Frances Willard

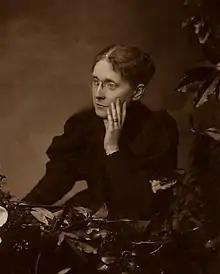
Willard, Frances E.C. 1890-98

Frances Elizabeth Caroline Willard (September 28, 1839 – February 17, 1898) was an American educator, temperance reformer, and women's suffragist. Willard became the national president of Woman's Christian Temperance Union (WCTU) in 1879 and remained president until her death in 1898. Her influence continued in the next decades, as the Eighteenth (on Prohibition) and Nineteenth (on women's suffrage) Amendments to the United States Constitution were adopted. Willard developed the slogan "Do Everything" for the WCTU and encouraged members to engage in a broad array of social reforms by lobbying, petitioning, preaching, publishing, and education.